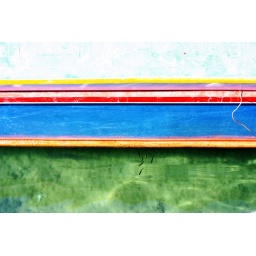
colourful fishing boat in marsalforn, gozo, malta. tiny fish swimming in the crystal clear water.